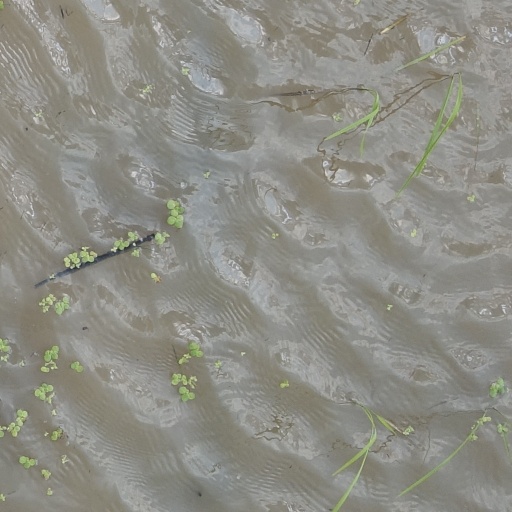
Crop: rice